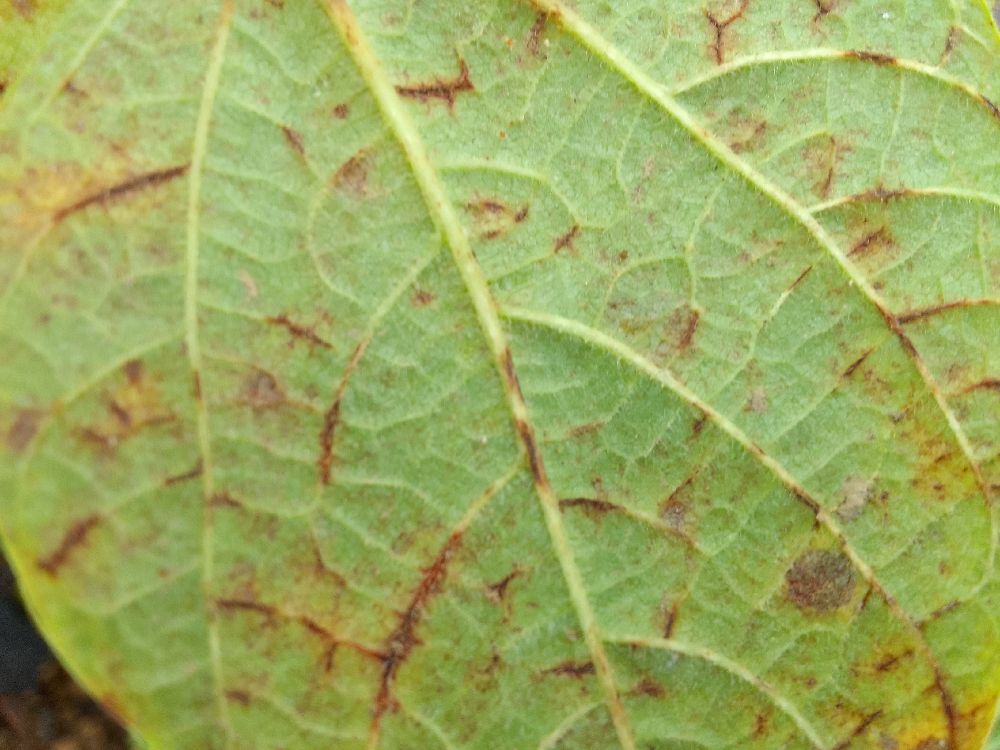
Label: anthracnose